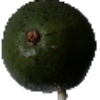
Label: Avocado 1